SC-1-class submarine chaser

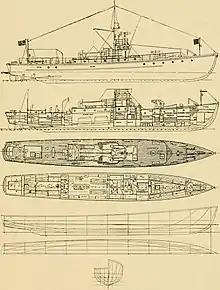
Diagram of "SC-1"-class submarine chaser

Armament was initially planned to be two guns, but the aft gun was usually replaced by a depth charge thrower to attack submerged submarines, with two Colt machine guns completing the armament. Many boats were fitted with hydrophones for detecting underwater noises, with either a K-tube fish-type device of range or SC and MB tubes of range.